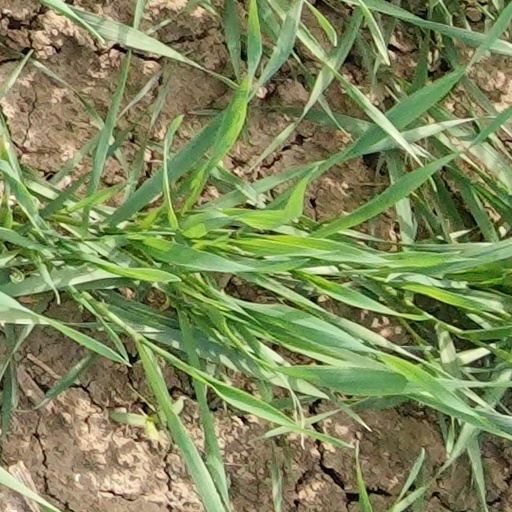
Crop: wheat